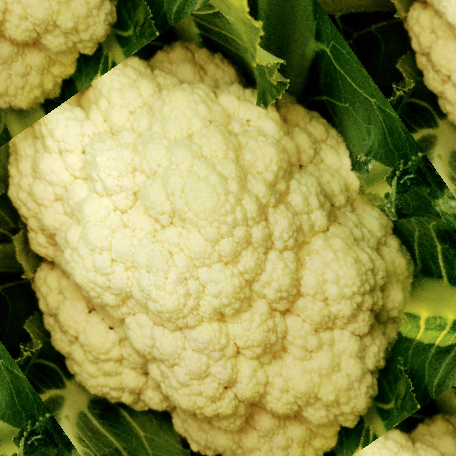
Label: Disease Free